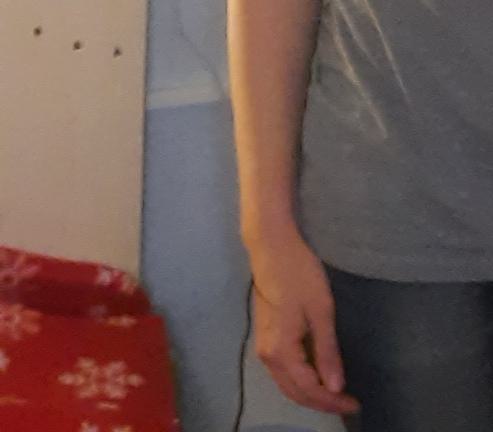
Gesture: no_gesture